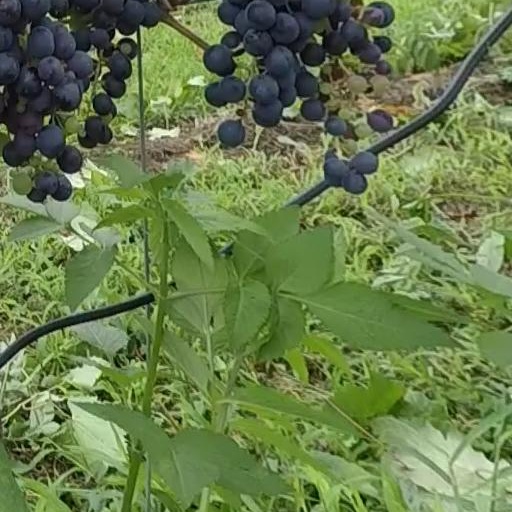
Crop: grape